Darius Rucker

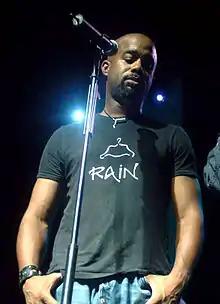
Rucker at Yokota Air Base in Japan, May 2004

In 2001, he made his solo R&B debut album, "The Return of Mongo Slade," for Atlantic Records. Because of contractual changes, it was never released by the label. Hidden Beach Recordings, an independent label, acquired the masters from Atlantic and released the album as "Back to Then" in July 2002. The album included work from the production team of Jill Scott, and she made an appearance on the track "Sometimes I Wonder." The single "This Is My World" was featured in the 2001 comedy film "Shallow Hal". In regards to the album, "That was just a minute in my life," he later told "The Arizona Republic" about the record. "I was listening to a lot of Notorious B.I.G. and Lauryn Hill at that time, and I wanted to make a neo soul record." He also said in the article that he doesn't anticipate recording an R&B-styled disc again. "Country music is my day job now. I'll probably do this till it's all over, but that album was a lot of fun."